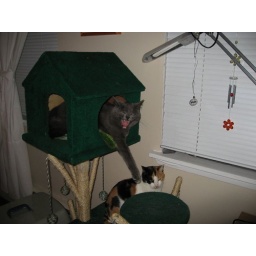
Hobble and Sasha on the cat tree - Hobbs is particularly terrifying in this shot.